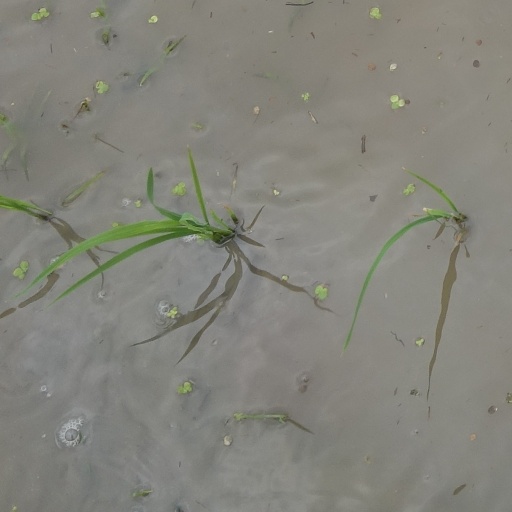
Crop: rice